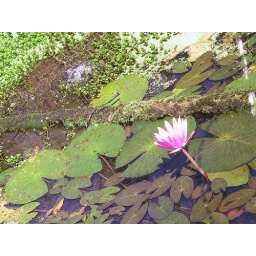
pink water lily in pond